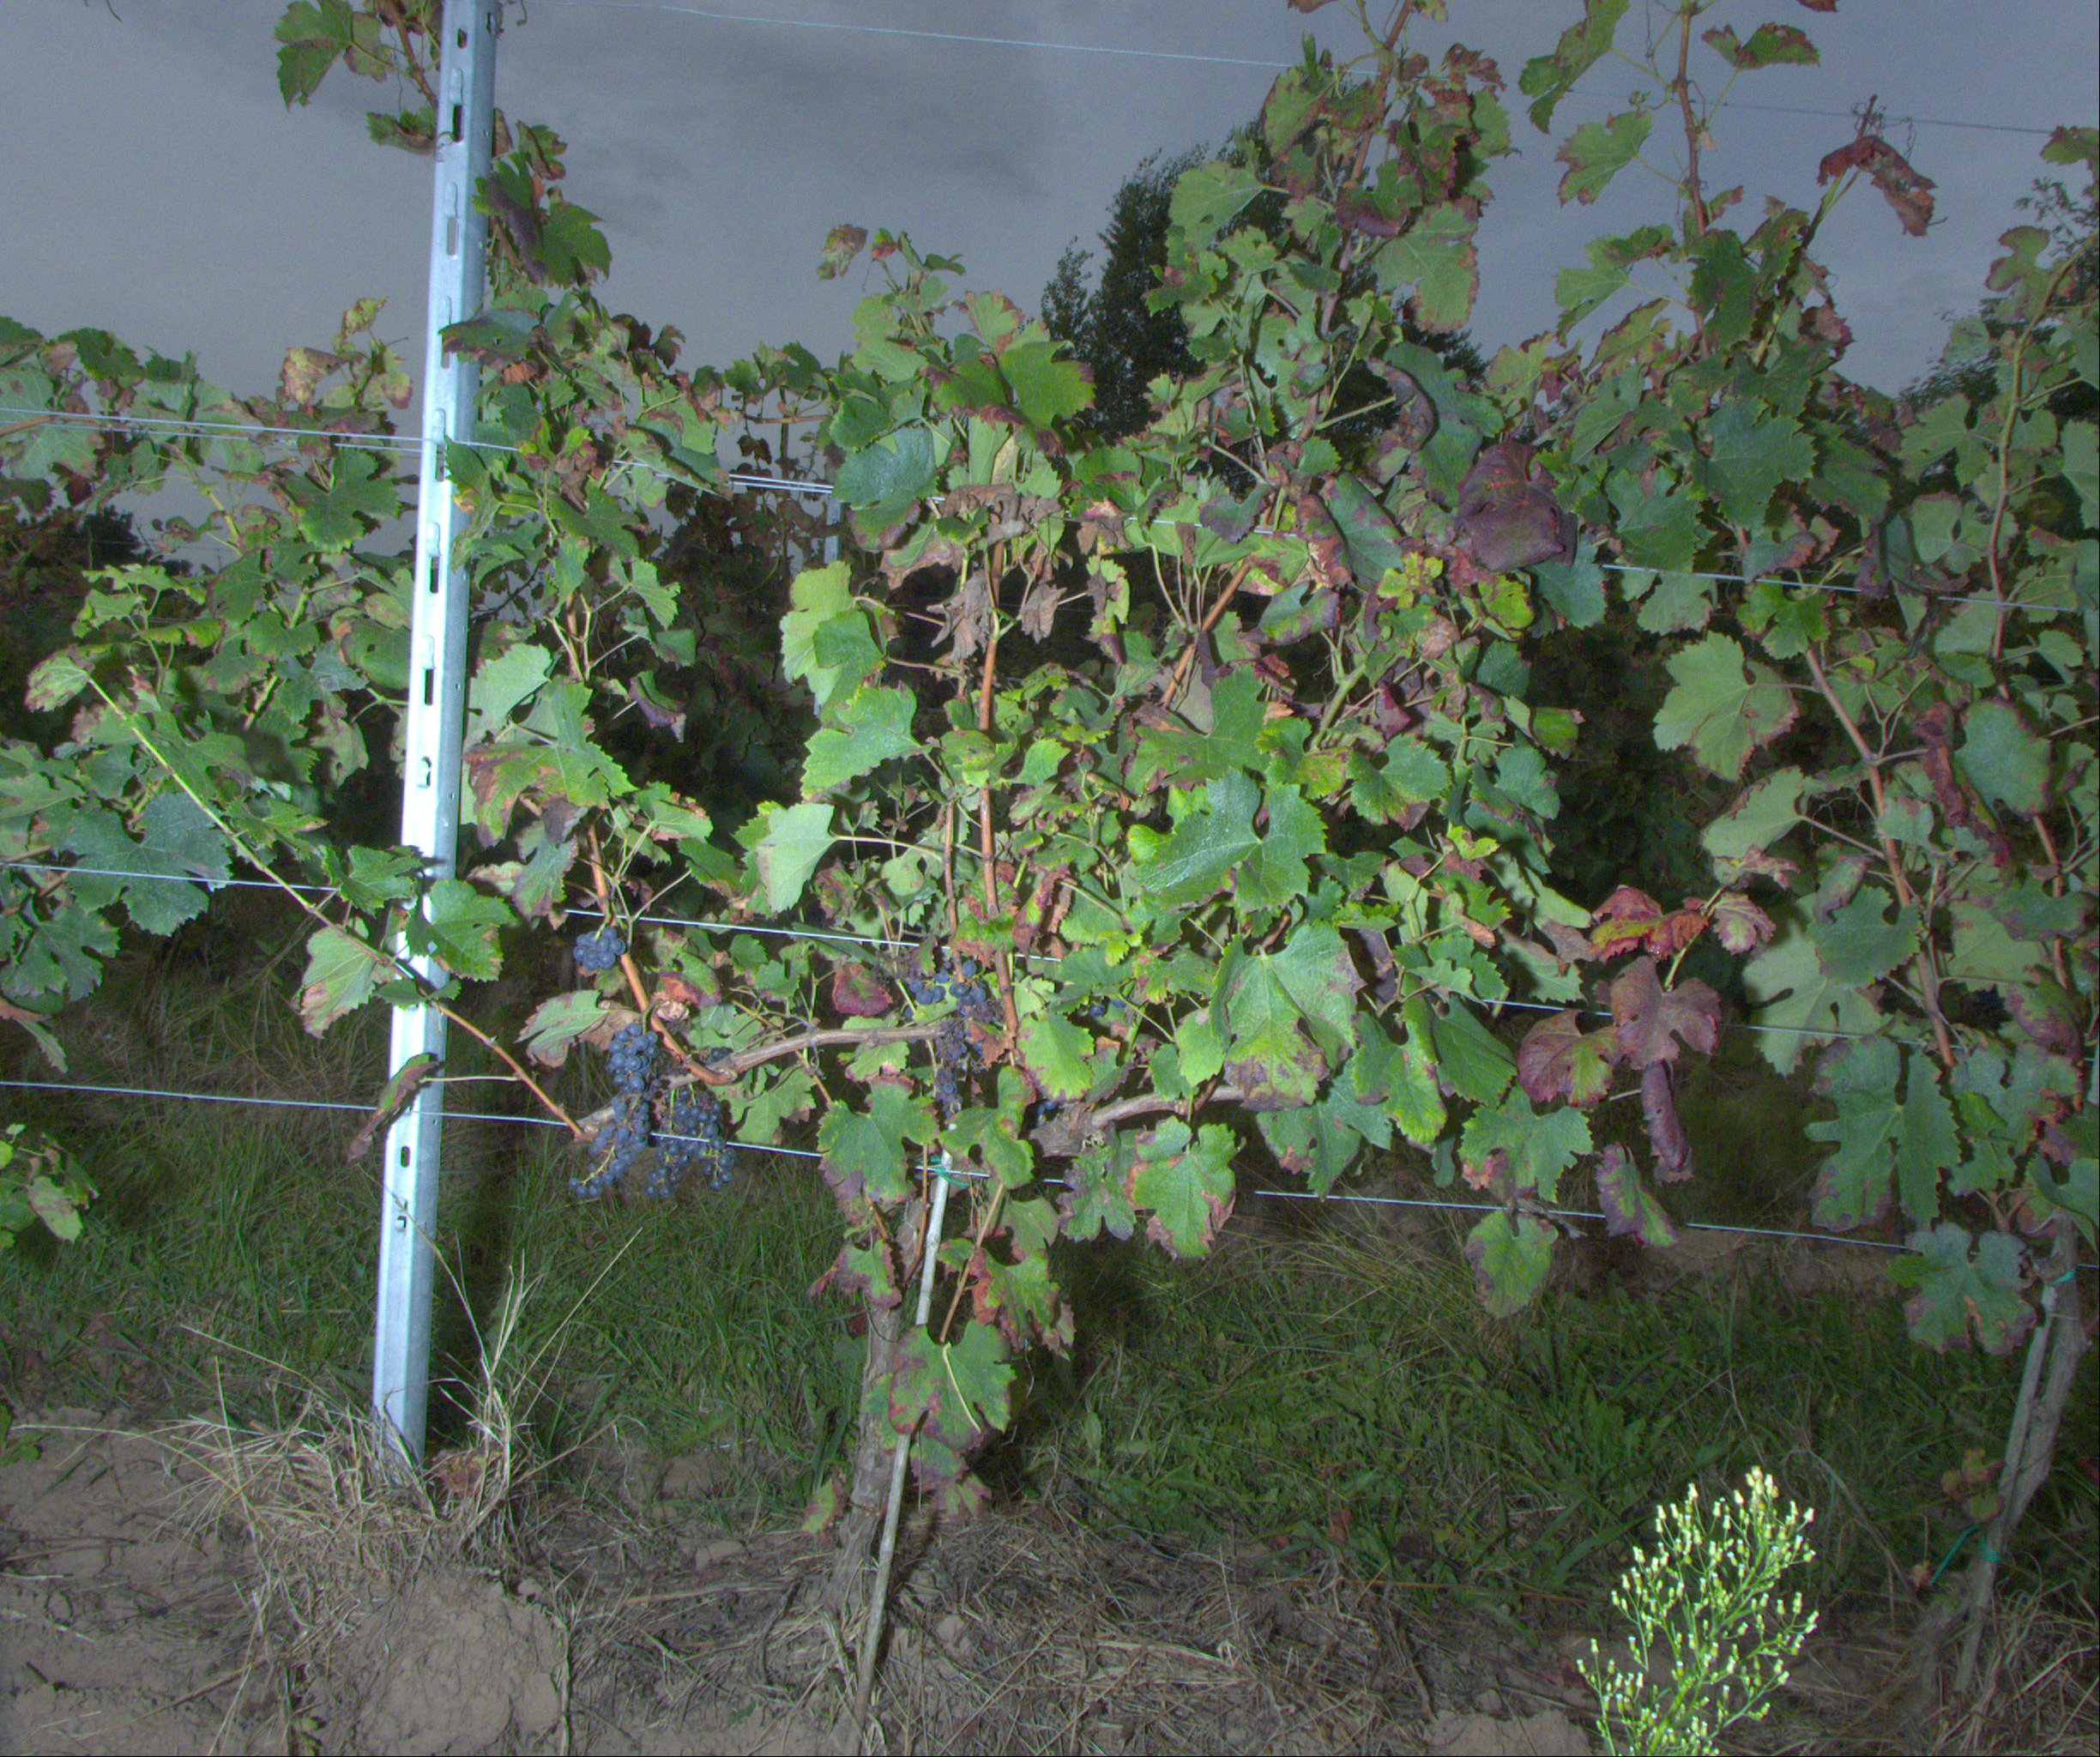
Grape variety: merlot
Disease: Flavescence dorée (fd)